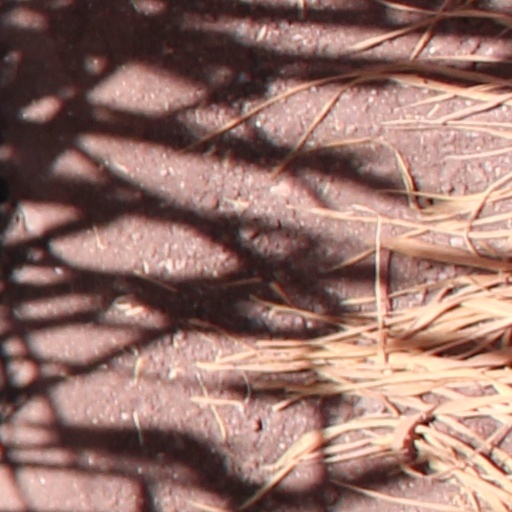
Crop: wheat